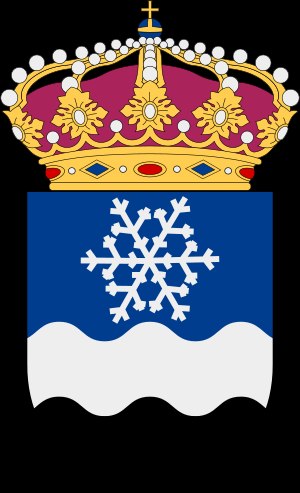
Naturvårdsverket
Naturvårdsverkets våben
Naturvårdsverket er en svensk forvaltningsmyndighed indenfor miljøområdet, hvis formål er at være proaktiv og koordinere miljøindsatsen. Naturvårdsverkets arbejde sigter mod at fremme en bæredygtig udvikling på grundlag af den økologiske dimension. De miljømæssige kvaliteter som den svenske Riksdag har fastsat og strategier for at nå målene, skal være vejledende i arbejdet. Myndigheden, der er oprettet i 1967, hører under Miljödepartementet.